Honda C92, CB92, C95 Benly

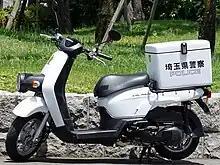
Benly 110 used by police force of Saitama Prefecture

In September 2011, Honda released the Benly and Benly Pro (model JBH-AA03), 50 cc-class scooters intended for commercial use. They are imported to Japan from Guangzhou, where they are assembled under the Wuyang Honda brand. The Pro model is equipped with a foot pedal for the brake and a front basket. Both models used the AA03E, an air-cooled four-stroke single-cylinder engine with a maximum output of (at 8250 RPM) and (at 6500 RPM). Both models were rated with a fuel consumption rating of at a steady and included fuel tank. They included an automatic transmission and were designed with a low cargo area and seat height for convenience.